María Rojo

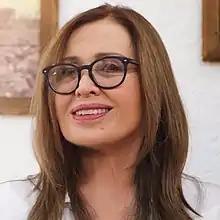
Rojo in 2018

María de Lourdes Rojo e Incháustegui, commonly known as María Rojo (born August 15, 1943), is a Mexican actress and politician. She was Senator of the Republic in the upper house of Mexican Congress. She debuted during the Golden Age of Mexican cinema.